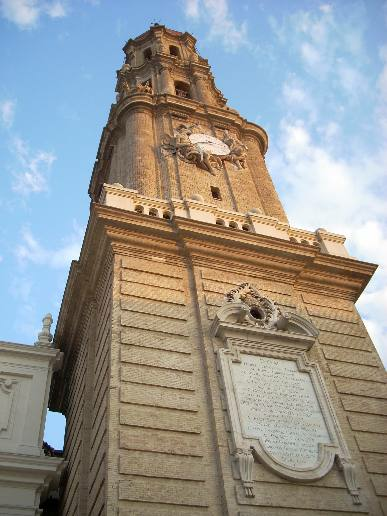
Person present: No